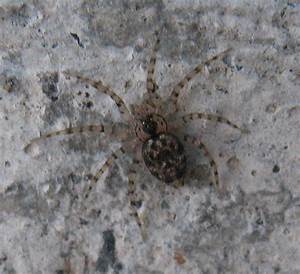
Label: spider